Traditional Hawaiian games

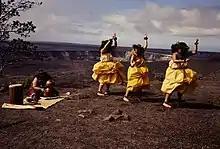
Native Hawaiians dancing at Hawaiʻi Volcanoes National Park.

Pāʻani Hawaiʻi (also anglicized as "Paani Hawaii") or Pāʻani for short, are Hawaiian play, games, and contests. Most "pāʻani" Hawaiʻi place pertinence on language and chanting as part of the "pāʻani," excepting only "lele koali" (Hawaiian: "kowali"), a Hawaiian swinging game based around either a "koali" vine or a "koali hao" (metal chain). Manaleo “Aunty” Alice in her "Ka Leo" Hawaiʻi interview stated that an exchange of words and play spans either a few days or a whole week during "lele koali". During this time, everybody gathers to socialize, tell stories, play music, and share meals. Pāʻani Hawaiʻi has been compared in anthropological study to Japanese games.